Adam Maida

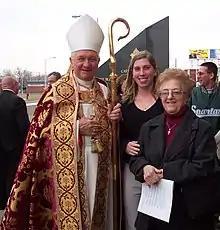
Cardinal Maida in 2004

Adam Joseph Maida (born March 18, 1930) is an American Catholic prelate who served as Archbishop of Detroit from 1990 to 2009, and was elevated to the cardinalate in 1994. He previously served as Bishop of Green Bay from 1984 to 1990.